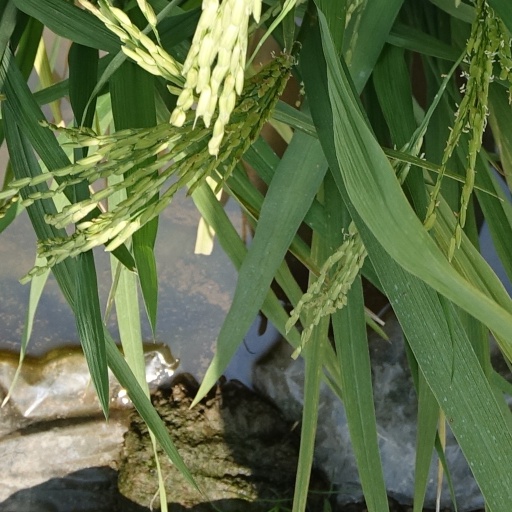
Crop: rice